Nova Pádua

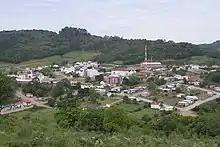

Nova Pádua is a municipality in the state of Rio Grande do Sul, Brazil. As of 2020, the estimated population was 2,558.